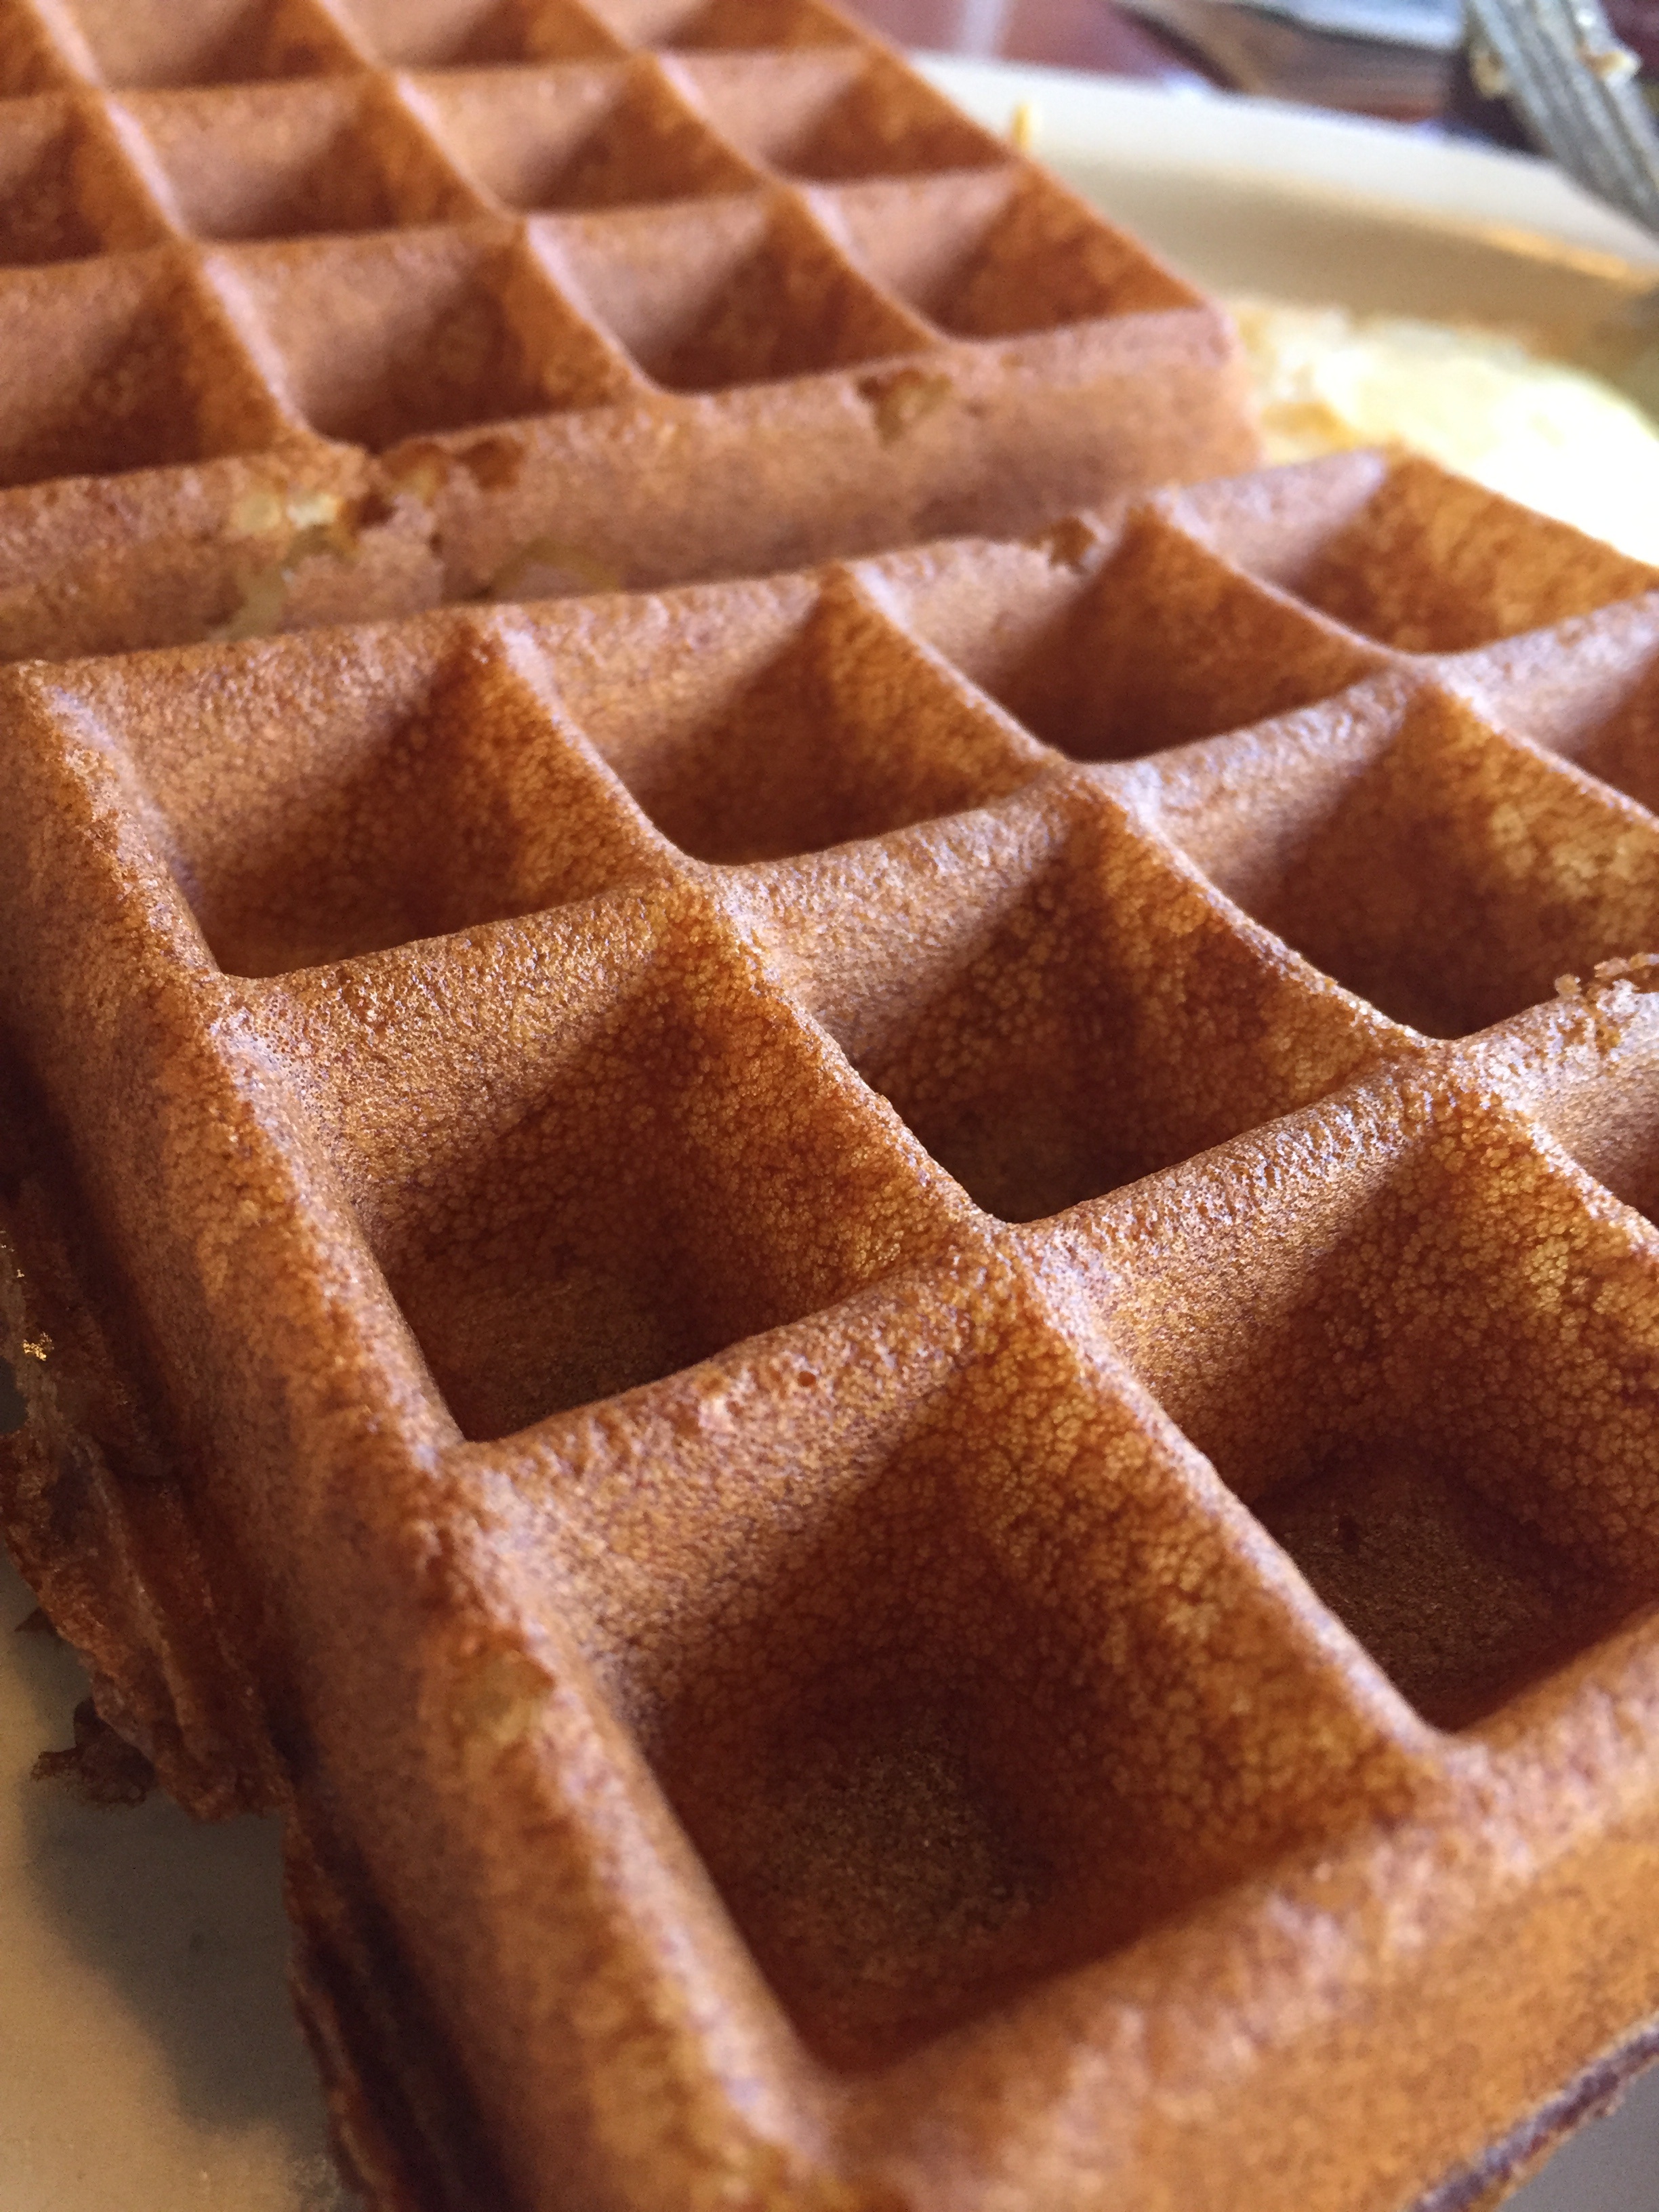
white, fruit, berry, dish, meal, food, red, blueberry, plate, fresh, breakfast, waffle, delicious, baked, wooden, wafer, belgian waffle